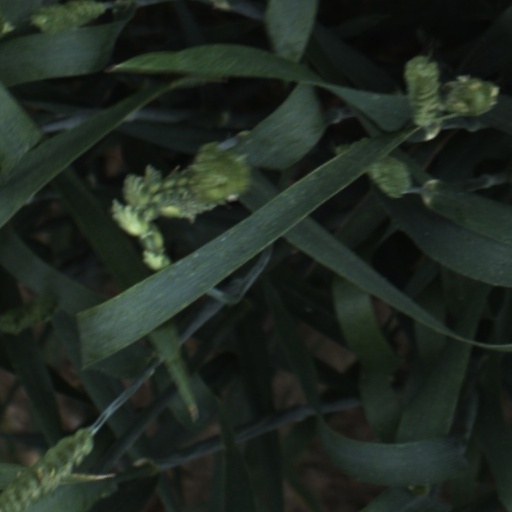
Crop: wheat